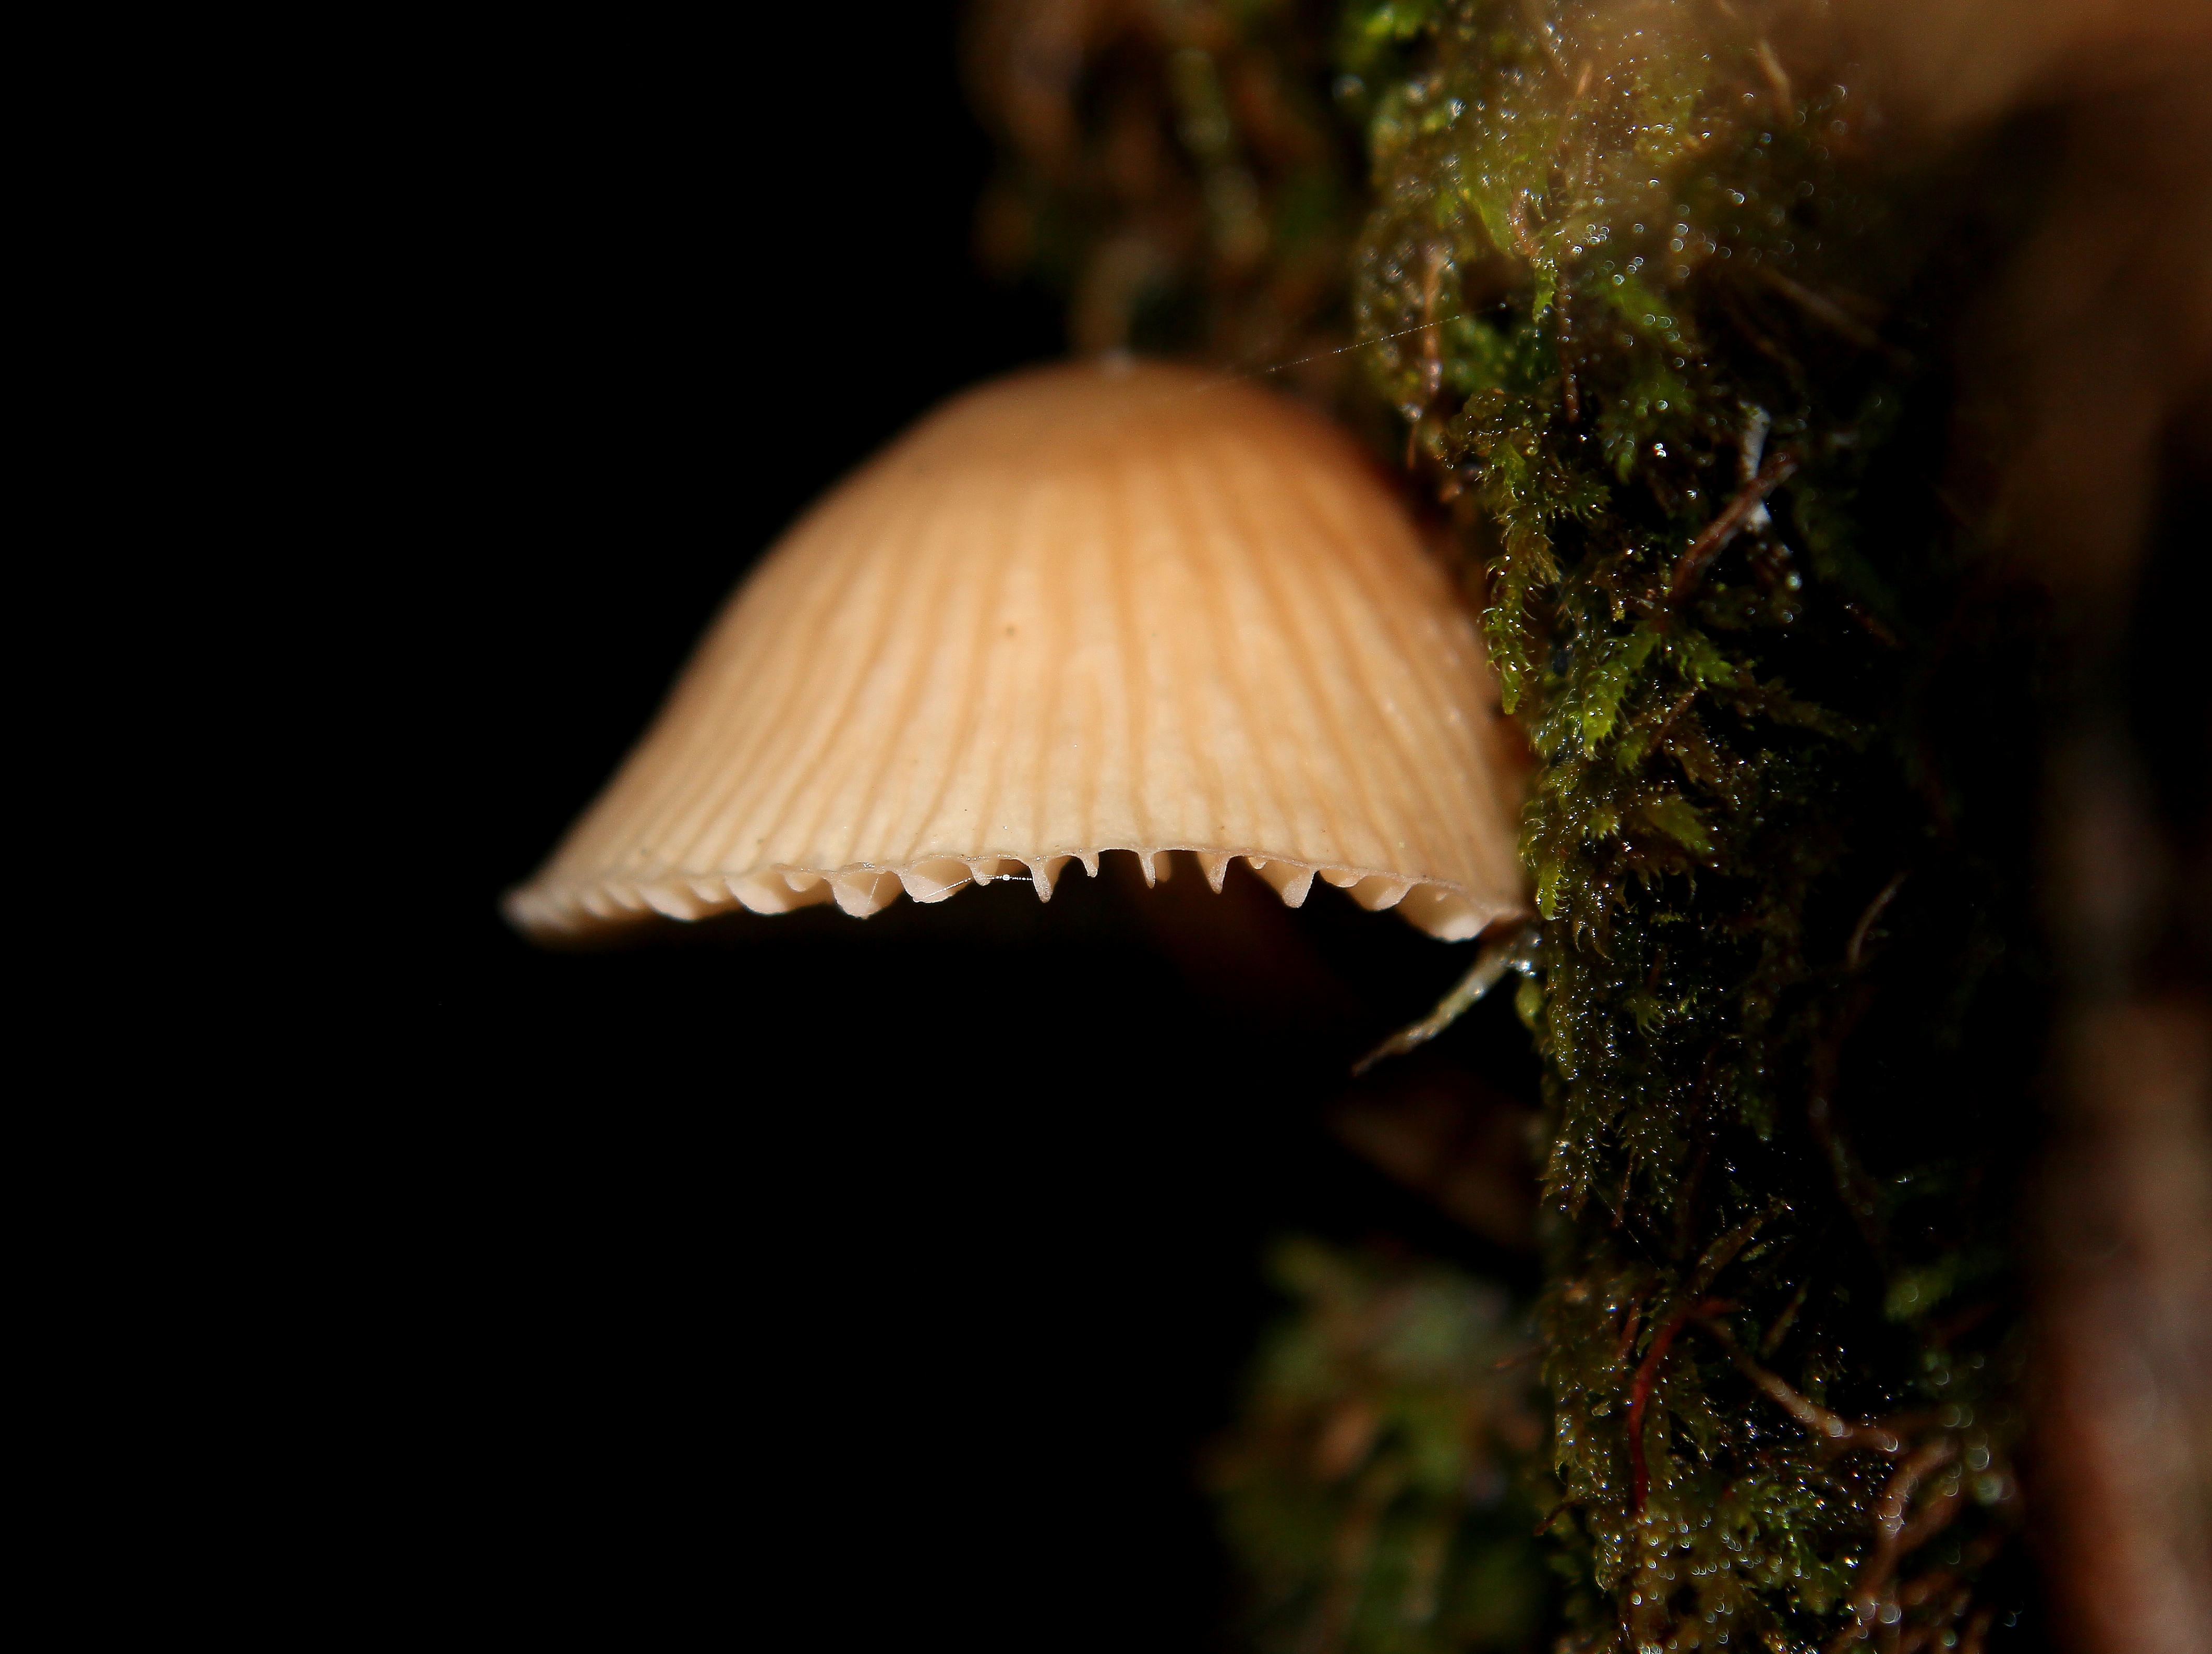
nature, photography, sunlight, leaf, flower, green, macro, autumn, mushroom, flora, fauna, close up, fungus, naturaleza, ggl1, gaby1, varios, some, canon550d, macro photography